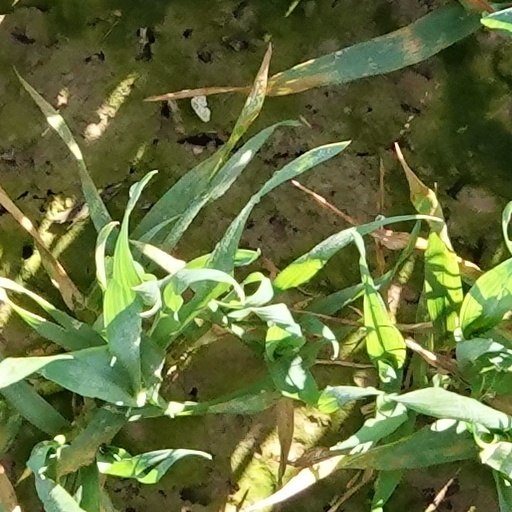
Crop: wheat